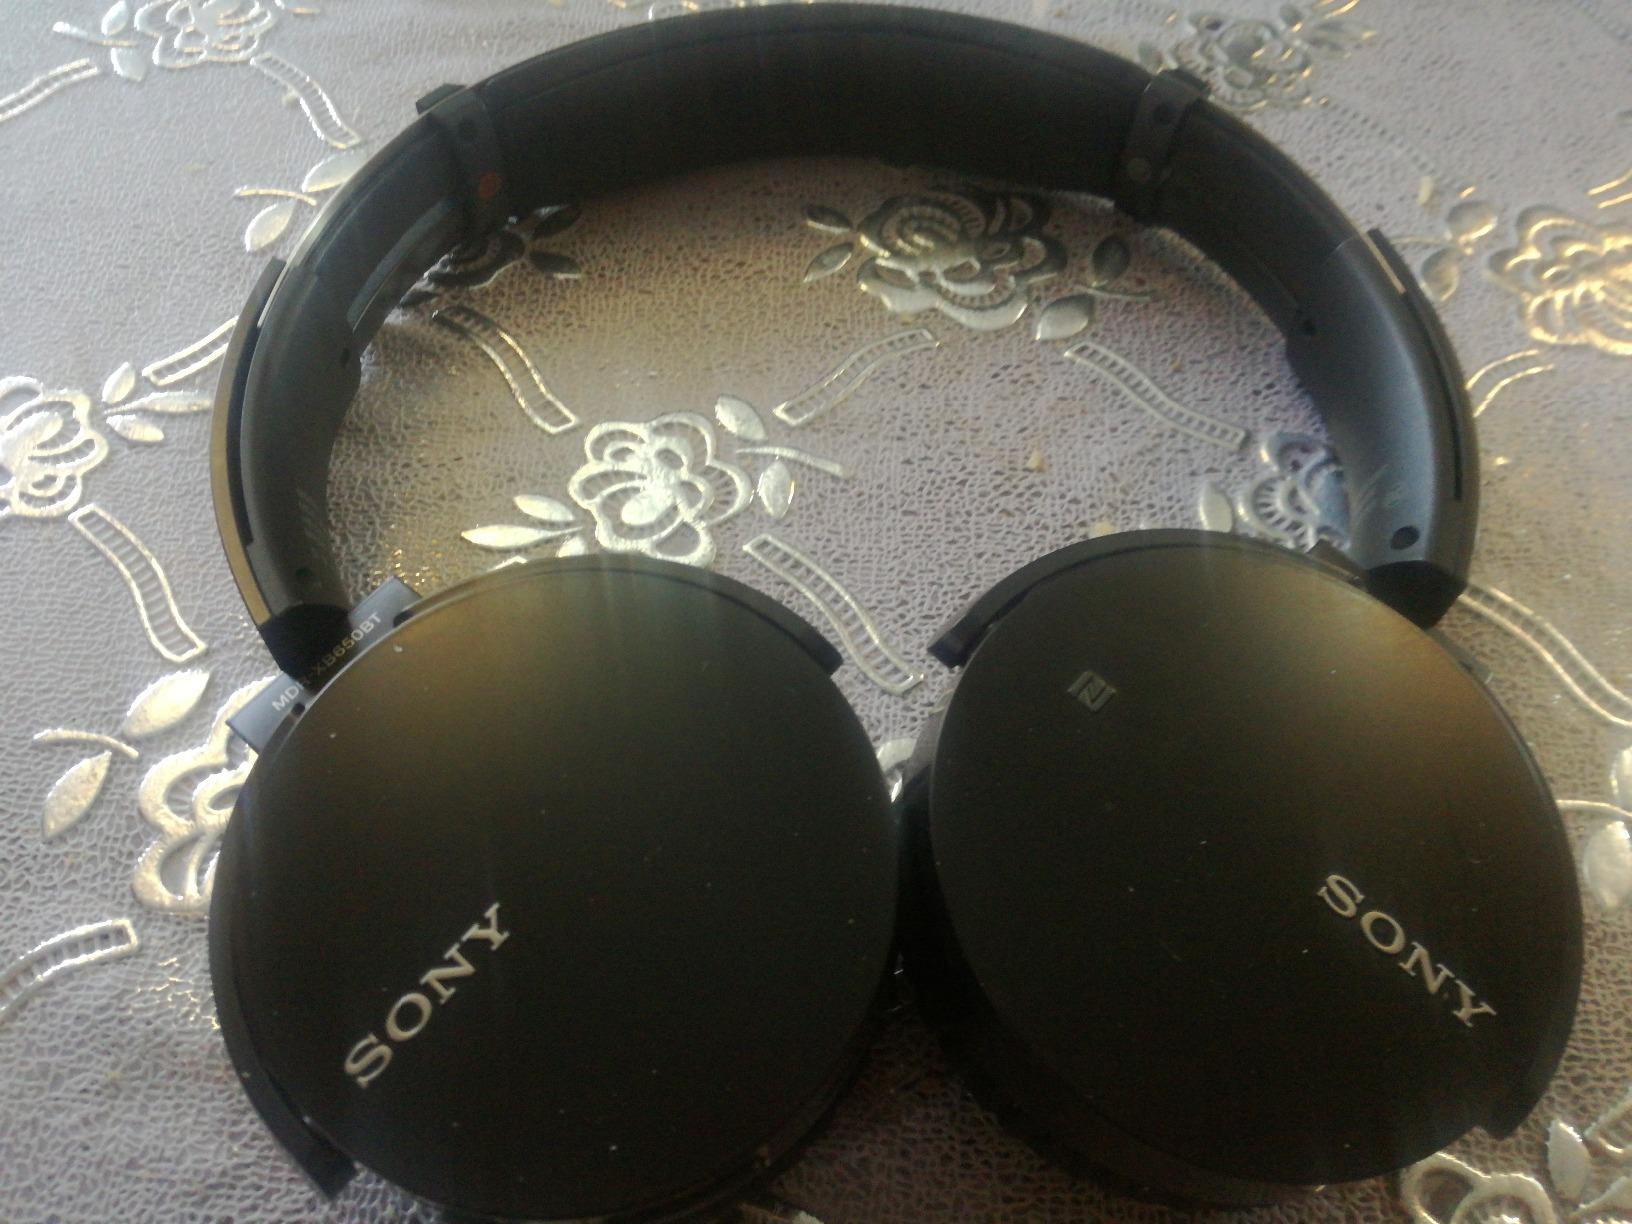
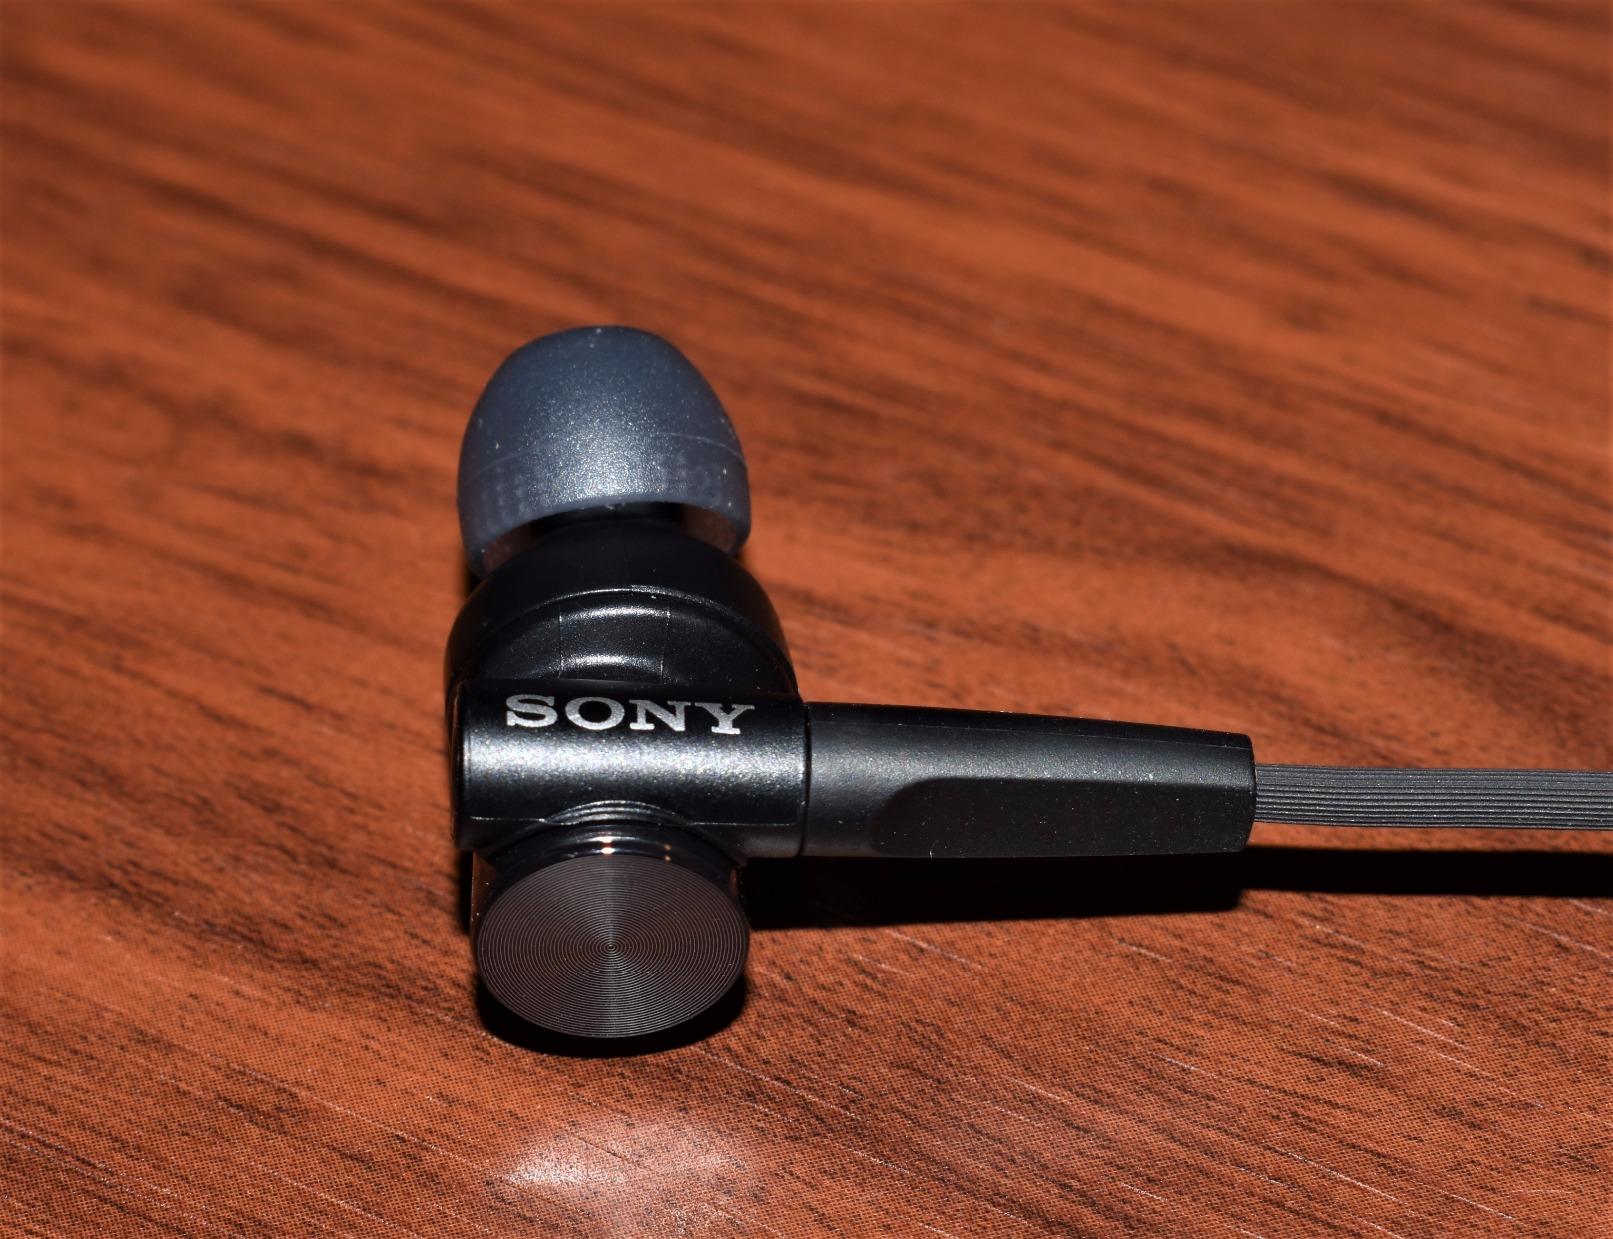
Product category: headphones
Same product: no